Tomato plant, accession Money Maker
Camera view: vertical (180 deg); turntable rotation: 270 degrees
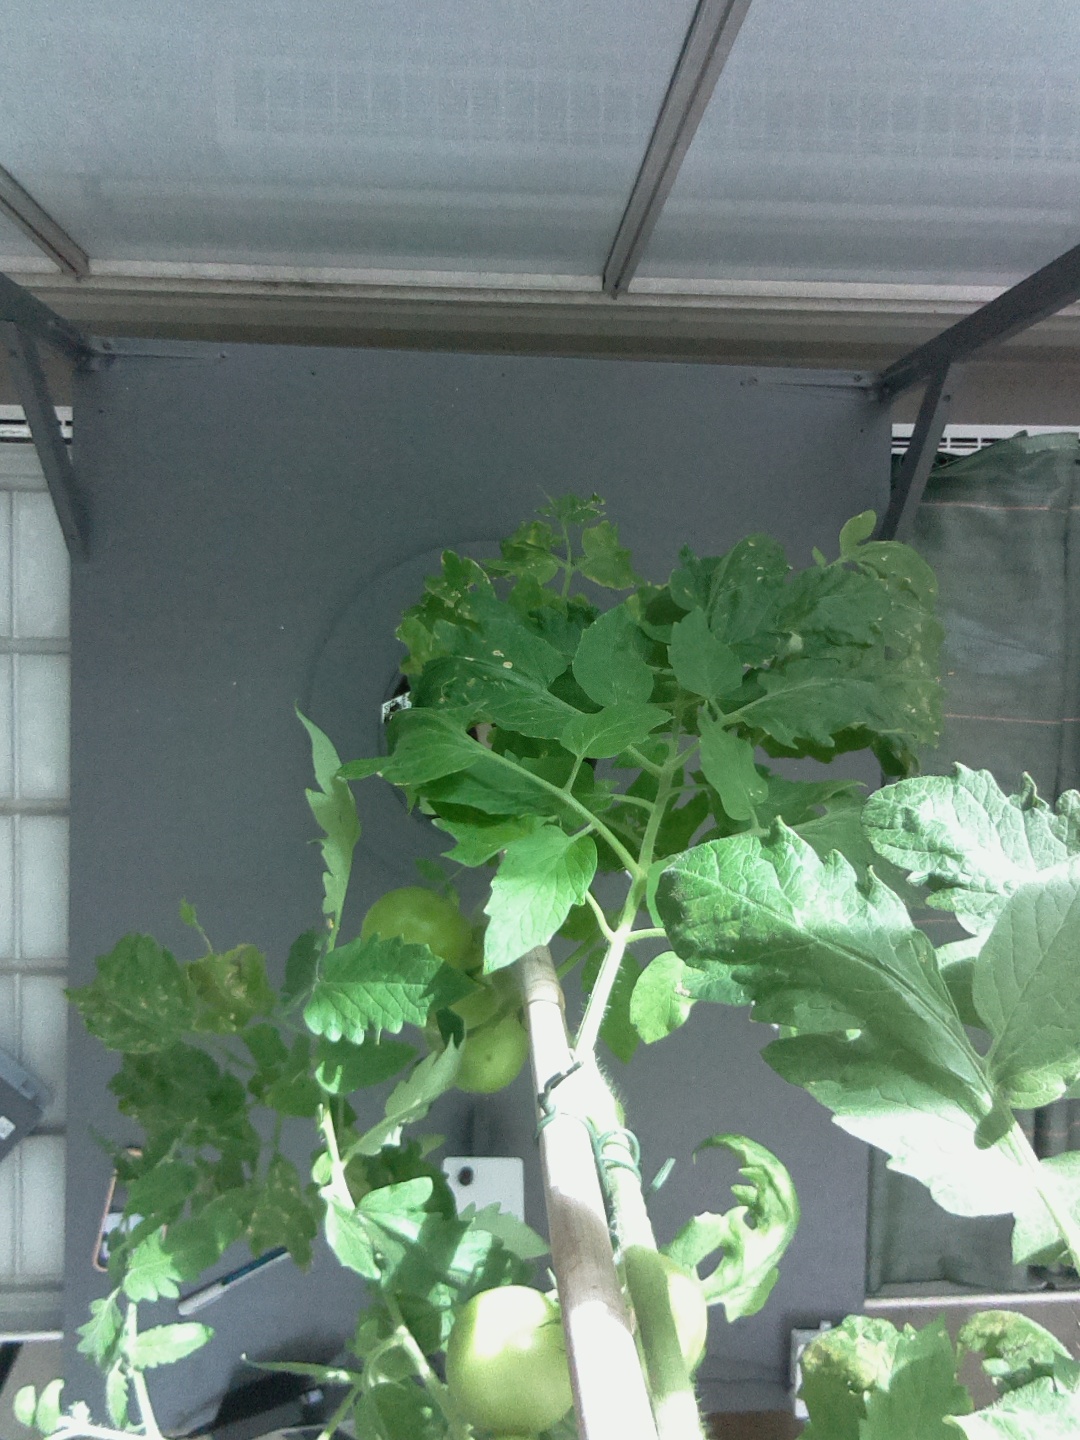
BBCH growth stage 78: 80% -90% of final fruit size